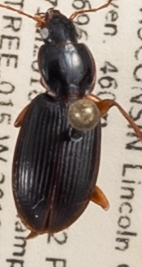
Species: Synuchus impunctatus
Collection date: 2018-07-17
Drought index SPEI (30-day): -0.654
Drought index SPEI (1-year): -0.272
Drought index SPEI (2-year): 1.45